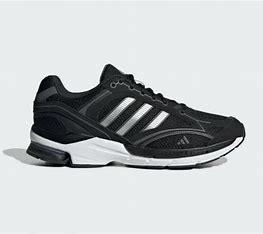
Brand: adidas
Model: Spiritain 2000